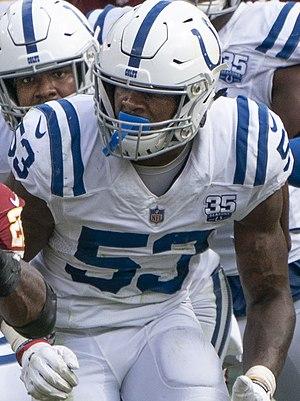
Darius Leonard, né le 27 juillet 1995 à Nichols, est un joueur américain de football américain.